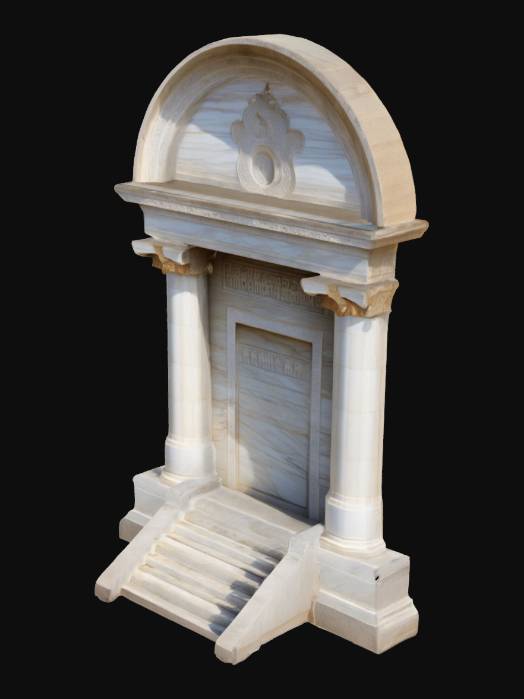
미적 점수 (1~10점): 7